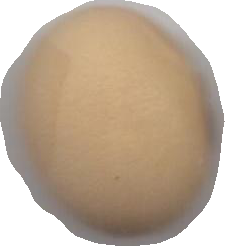
Variety: Anjasmoro